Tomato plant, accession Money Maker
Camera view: tilt-top (135 deg); turntable rotation: 0 degrees
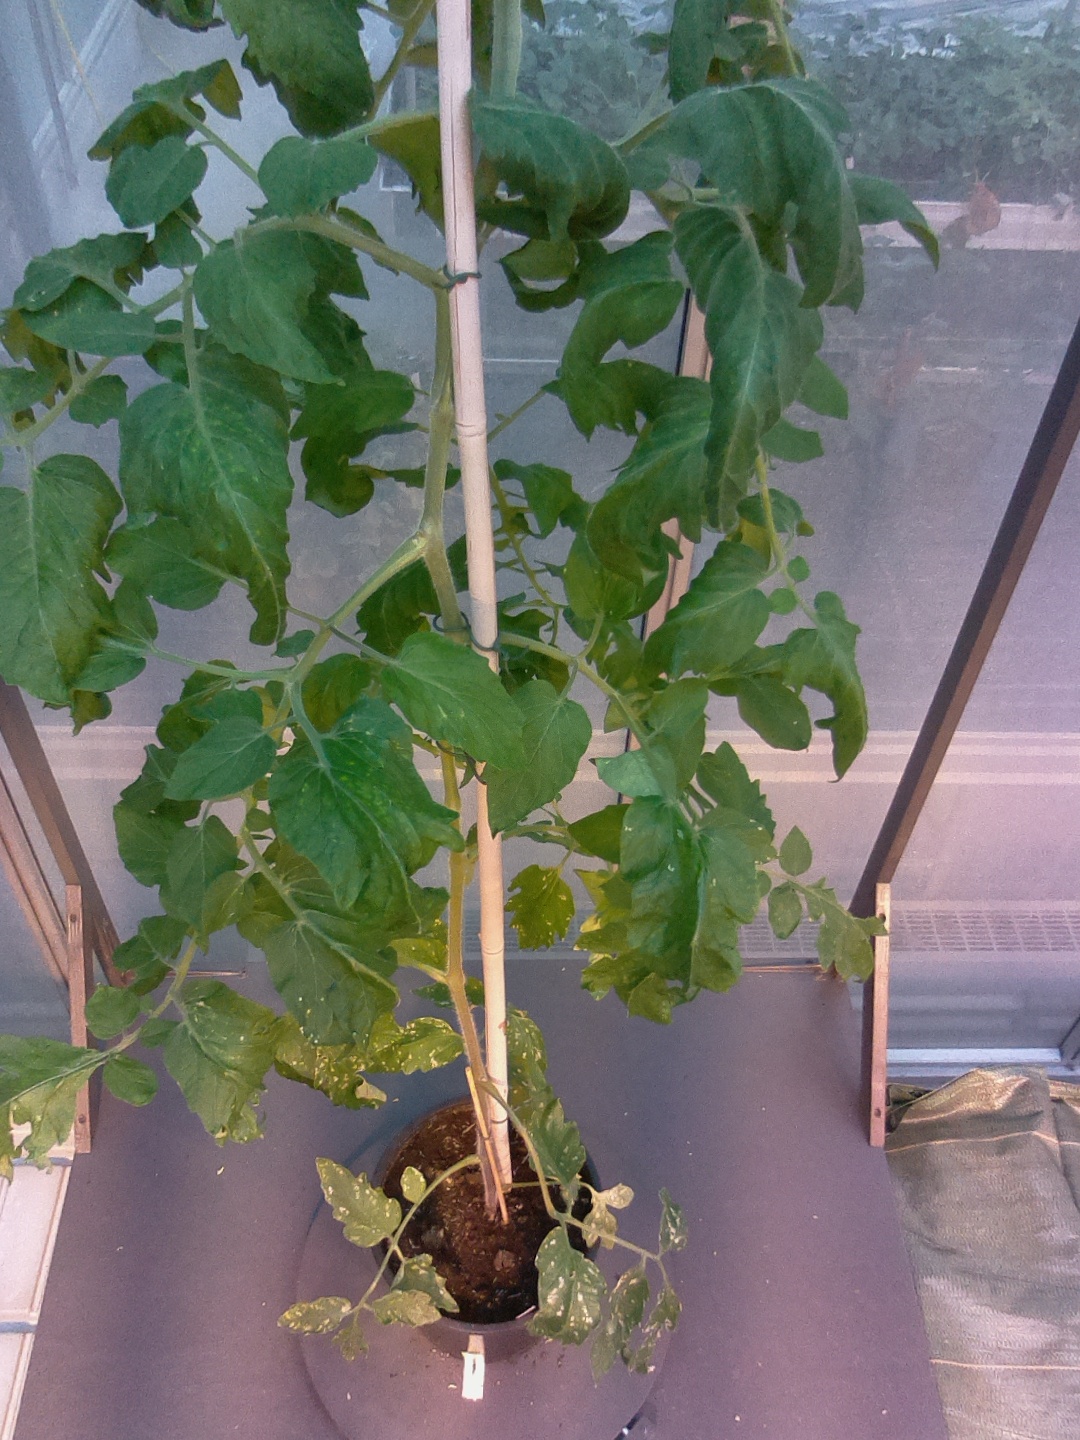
BBCH growth stage 67: Full flowering, 70%-80% of flowers open, more petals falling